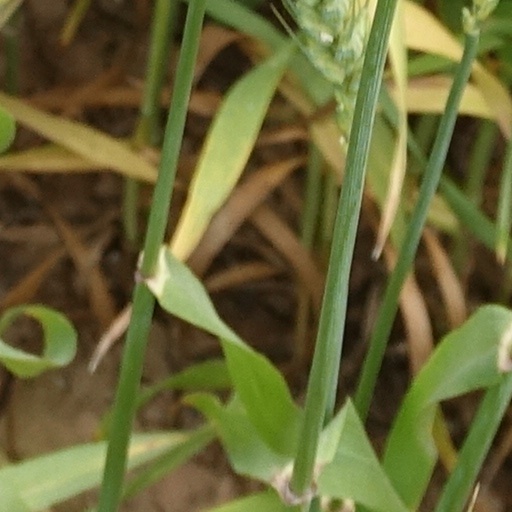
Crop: wheat